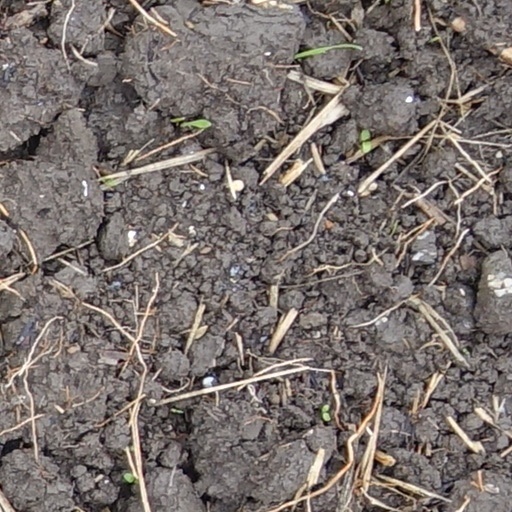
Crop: wheat